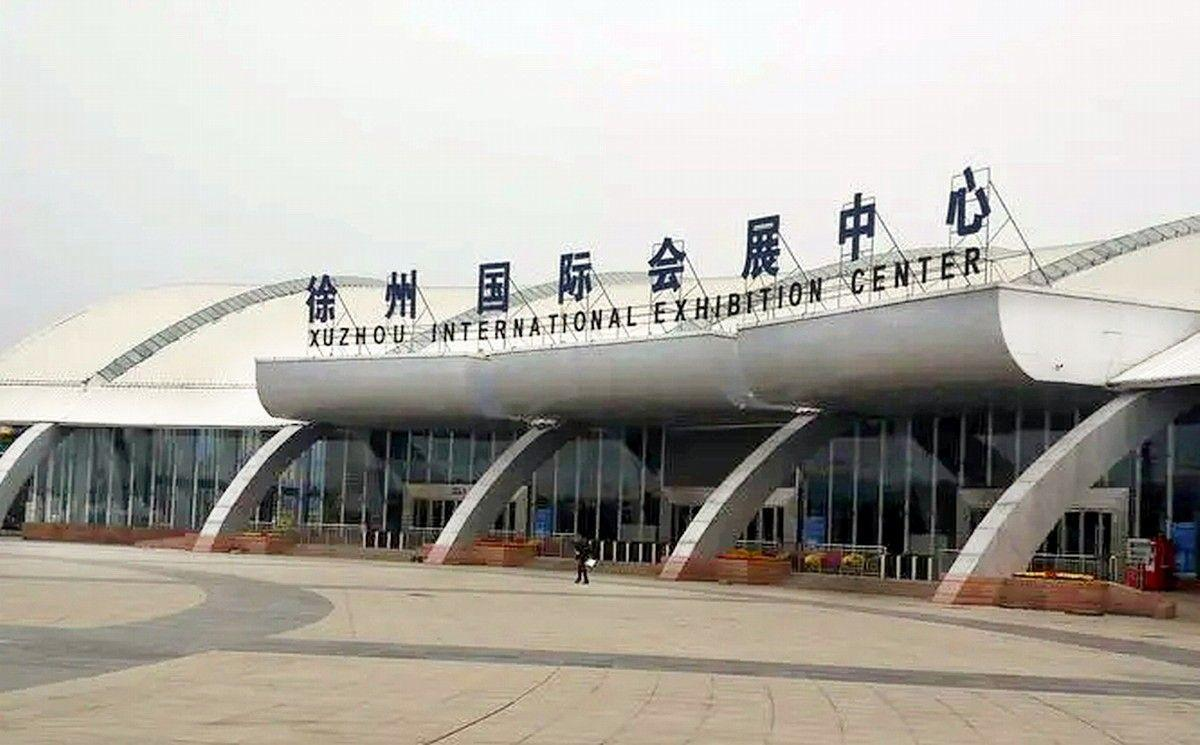
地标名称：徐州国际会展中心
所在城市：徐州市·云龙区